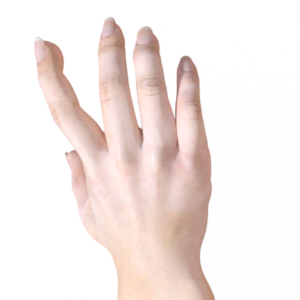
Label: paper